Eurasian sparrowhawk

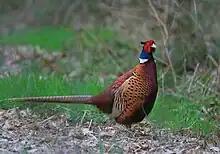
The Eurasian sparrowhawk's natural hunting behaviour can conflict with gamekeepers rearing common pheasants.

The Eurasian sparrowhawk breeds in well-grown, extensive areas of woodland, often coniferous or mixed, preferring forest with a structure neither too dense nor too open, to allow a choice of flight paths. The nest can be located in the fork of a tree, often near the trunk and where two or three branches begin, on a horizontal branch in the lower canopy, or near the top of a tall shrub. If available, conifers are preferred. A new nest is built every year, generally close to the nest of the previous year, and sometimes using an old wood pigeon ("A. n. melaschistos" frequently uses the old nests of jungle crows) nest as a base; the male does most of the work. The structure, made of loose twigs up to long, has an average diameter of . When the eggs are laid, a lining of fine twigs or bark chippings is added.